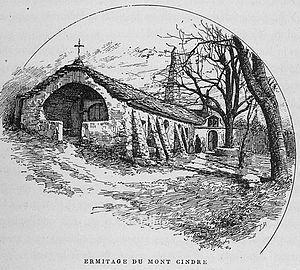
Aux environs de Lyon / Monsieur Josse
Saint-Cyr-au-Mont-d'Or est une commune française située dans la métropole de Lyon, dans la région d'Auvergne-Rhône-Alpes.